Answer in natural language. Is Doorway (marked A) behind Television (marked B)? Choose between the following options: yes or no
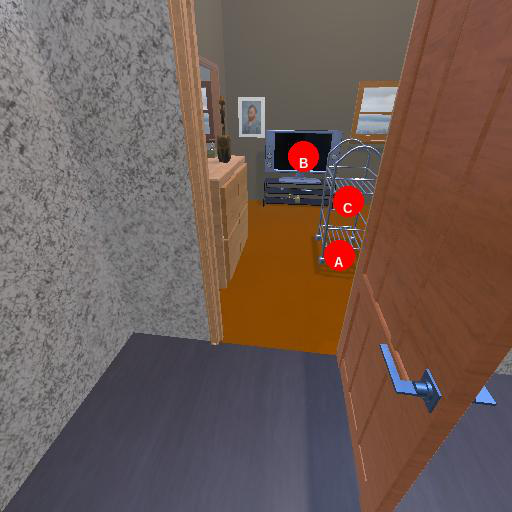
<answer>no</answer>